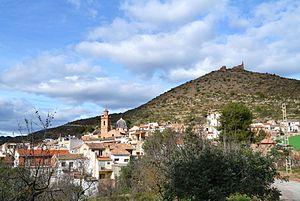
Azuébar, en castillan et officiellement, est une commune d'Espagne de la province de Castellón dans la Communauté valencienne. Elle est située dans la comarque de l'Alto Palancia et dans la zone à prédominance linguistique valencienne.